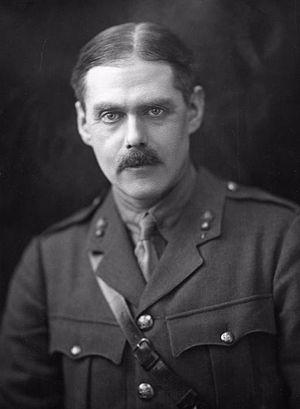
Le Royaume-Uni de Grande-Bretagne et d'Irlande déclare la guerre à l'Empire allemand le 4 août 1914 à la suite de l'invasion de la Belgique par l'Allemagne, et participe ainsi durant quatre ans à la Première Guerre mondiale, dans le camp des Alliés et contre les empires centraux. Quelque 750 000 hommes britanniques sont tués à la guerre durant ce conflit.
Charles Henry Lyell, né à Londres le 18 mai 1875 et mort à Washington, D.C. le 18 octobre 1918, est un militaire et homme politique britannique.